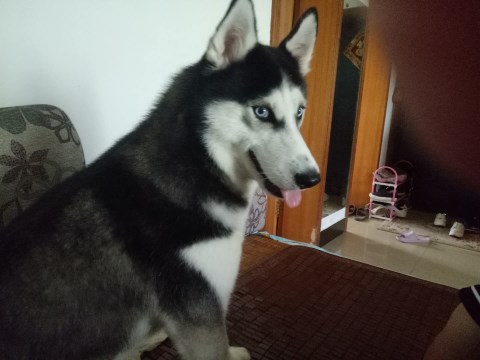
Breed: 1160-n000003-Siberian_husky